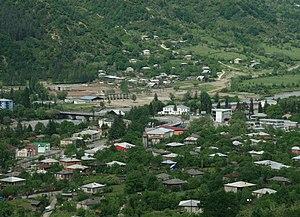
Ambrolaouri ou Ambrolauri est une ville dans l'ouest de la Géorgie et capitale de la région de Ratcha-Letchkhoumie et Basse Svanétie. Ambrolaouri est aussi capitale du district du même nom. Au recensement de 2013, Ambrolaouri comptait 13 800 habitants.